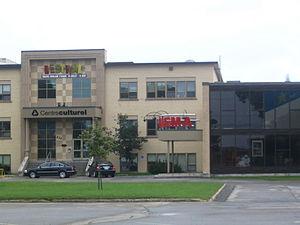
Le centre culturel de Caraquet, au Nouveau-Brunswick (Canada).
L'histoire de la ville de Caraquet, dans la province canadienne du Nouveau-Brunswick, commence il y a environ six mille ans, lorsque des Paléoaméricains auraient commencé à utiliser les lieux comme campement. Après avoir été visitée à partir du XIIIᵉ siècle par divers pêcheurs et marchands européens, le Breton Gabriel Giraud dit Saint-Jean fonda la ville vers 1731.
Le Collège Sacré-Cœur était un collège canadien construit en 1899. Il se trouvait à Caraquet, au Canada. Après avoir été détruit par un incendie en 1915, il a été reconstruit à Bathurst.